Fullmetal Alchemist: Brotherhood

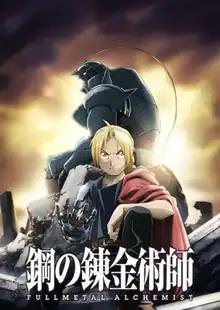
Key visual of the series, featuring brothers Edward (below) and Alphonse Elric (above)

is a Japanese anime television series adapted from the original "Fullmetal Alchemist" manga series by Hiromu Arakawa. Produced by Bones, the series is directed by Yasuhiro Irie, written by Hiroshi Ōnogi and composed by Akira Senju. The series was conceived in order to create a faithful adaptation that directly follows the entire storyline of the original manga, after 2003's "Fullmetal Alchemist" anime series strayed away from it to tell its own story after running out of published manga material to adapt.